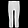
Label: Trouser